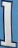
Number: 1